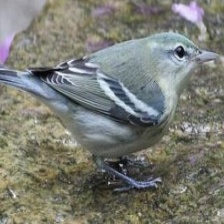
Species: CERULEAN WARBLER
Scientific name: SETOPHAGA CERULEA